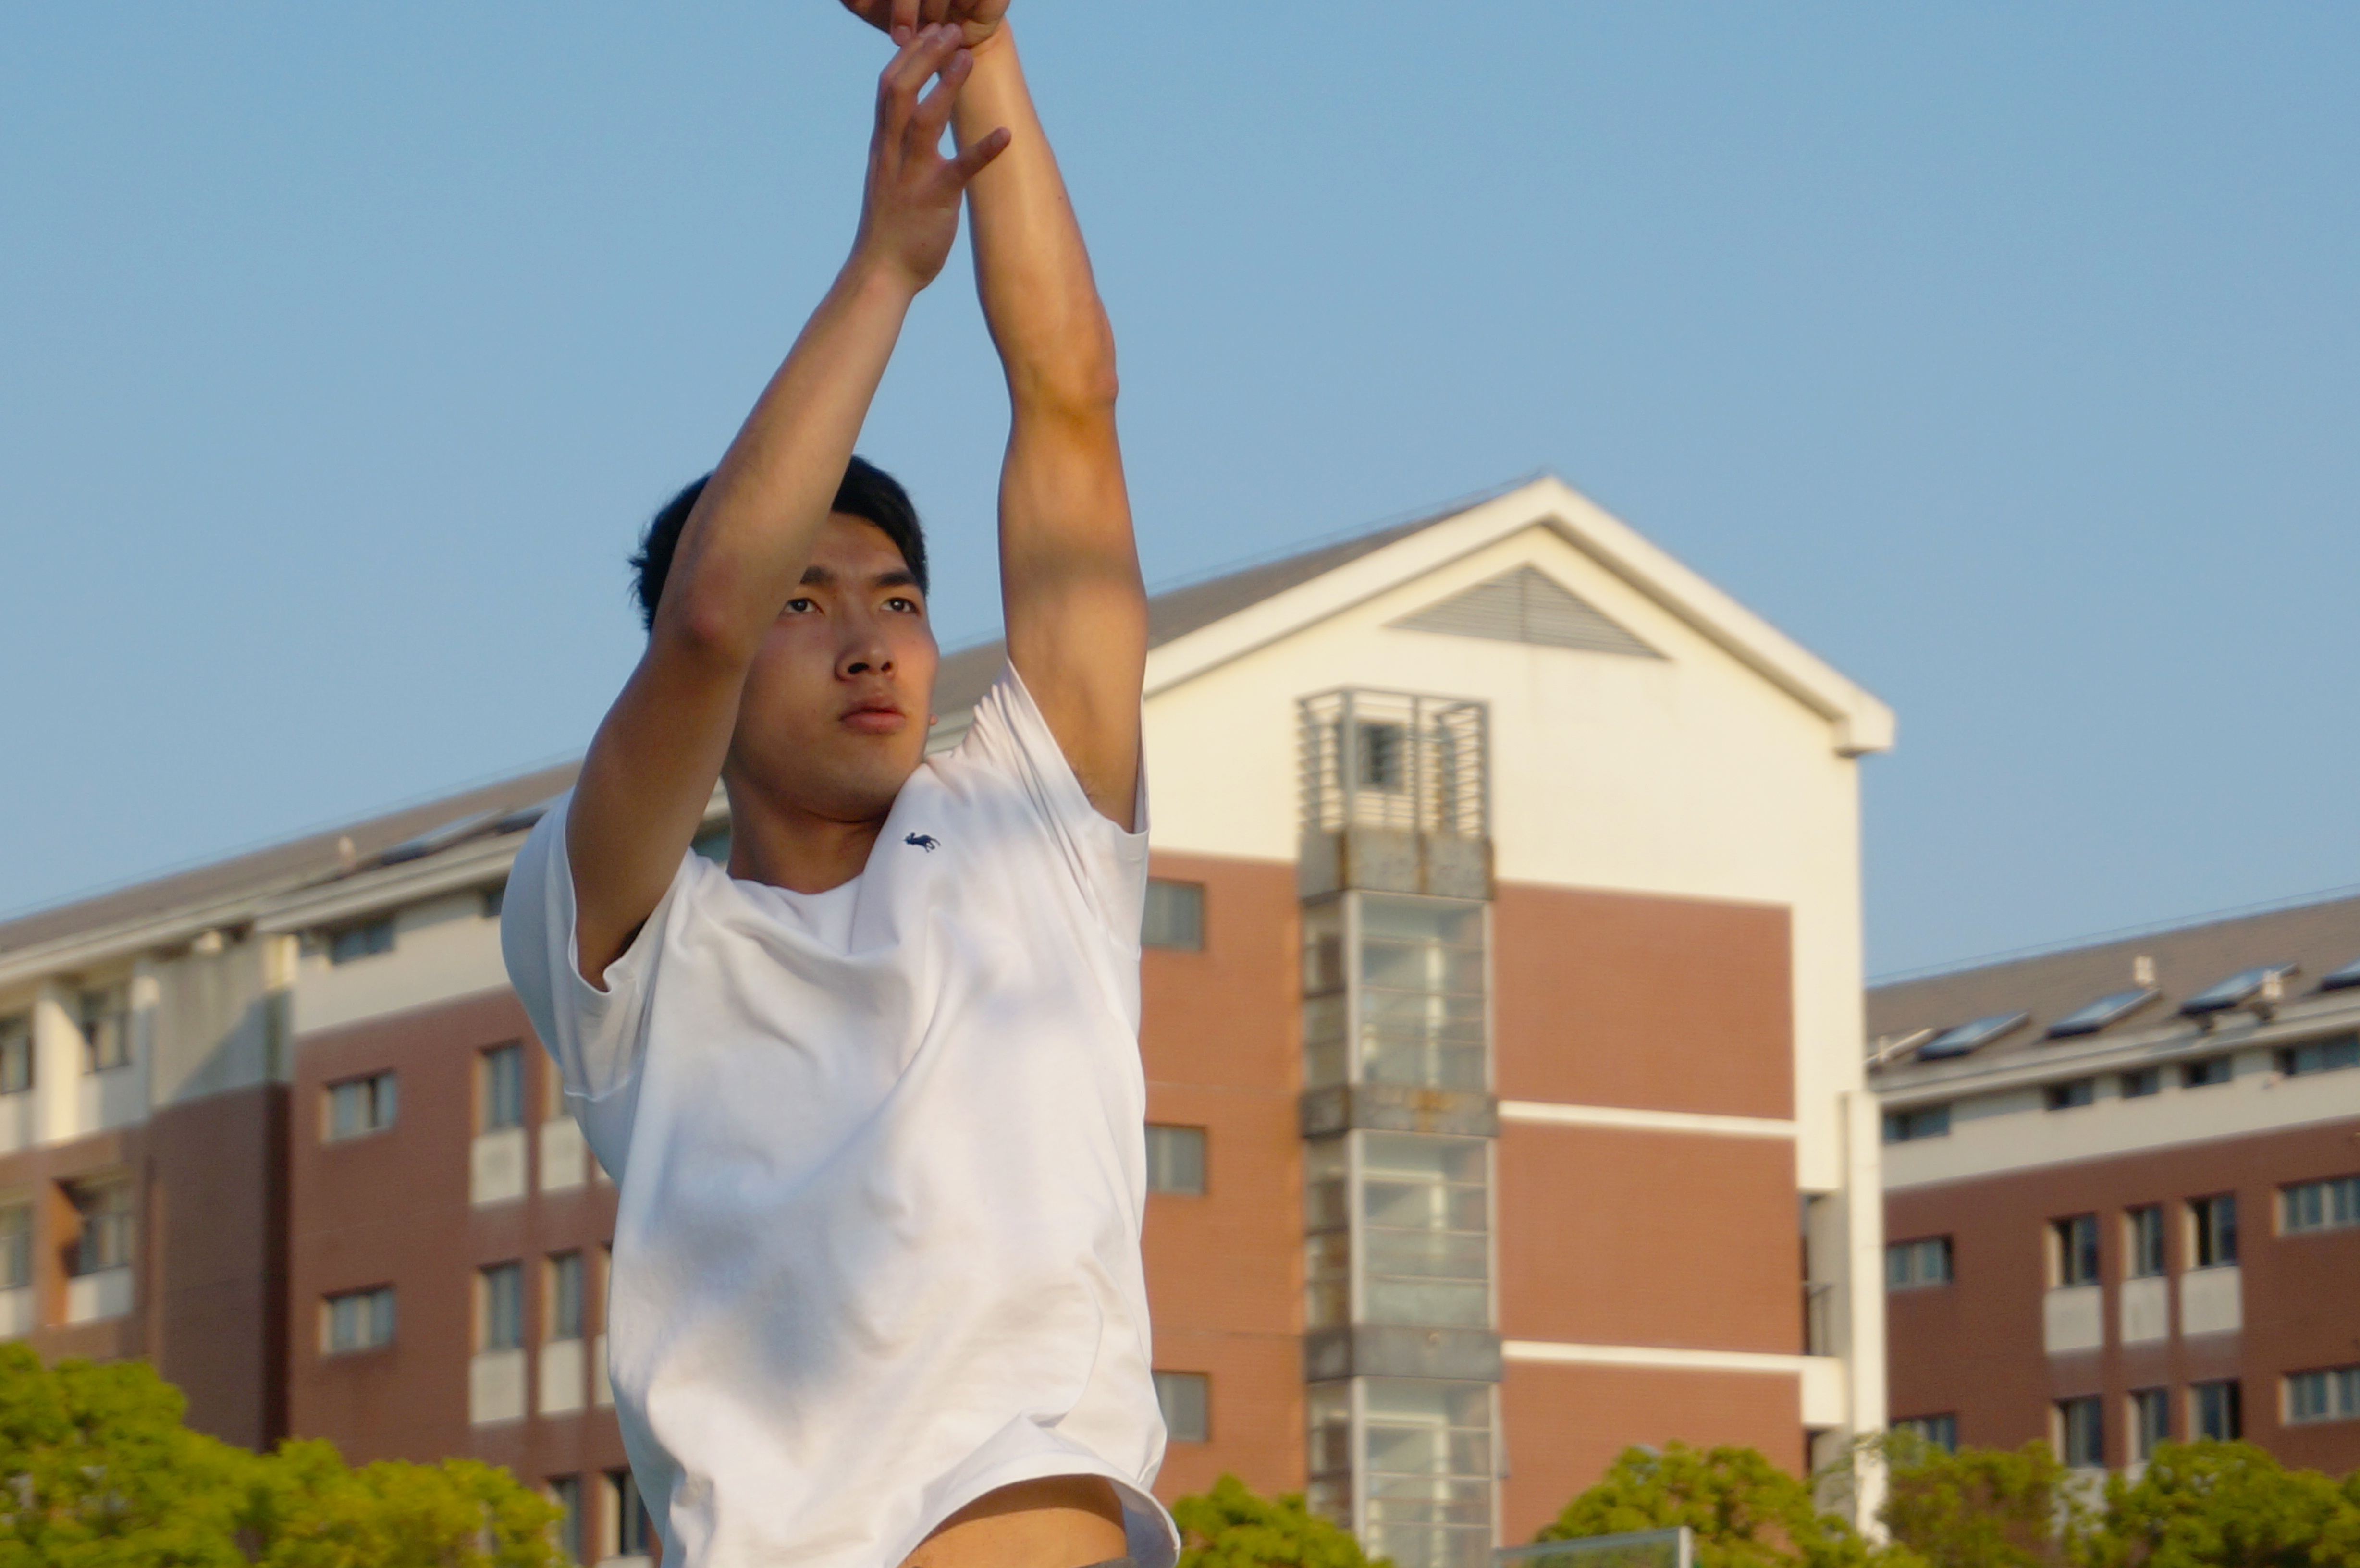
game, jump, vacation, basketball, blue, basket, player, focus, sports, ball, dunk, handsome guy